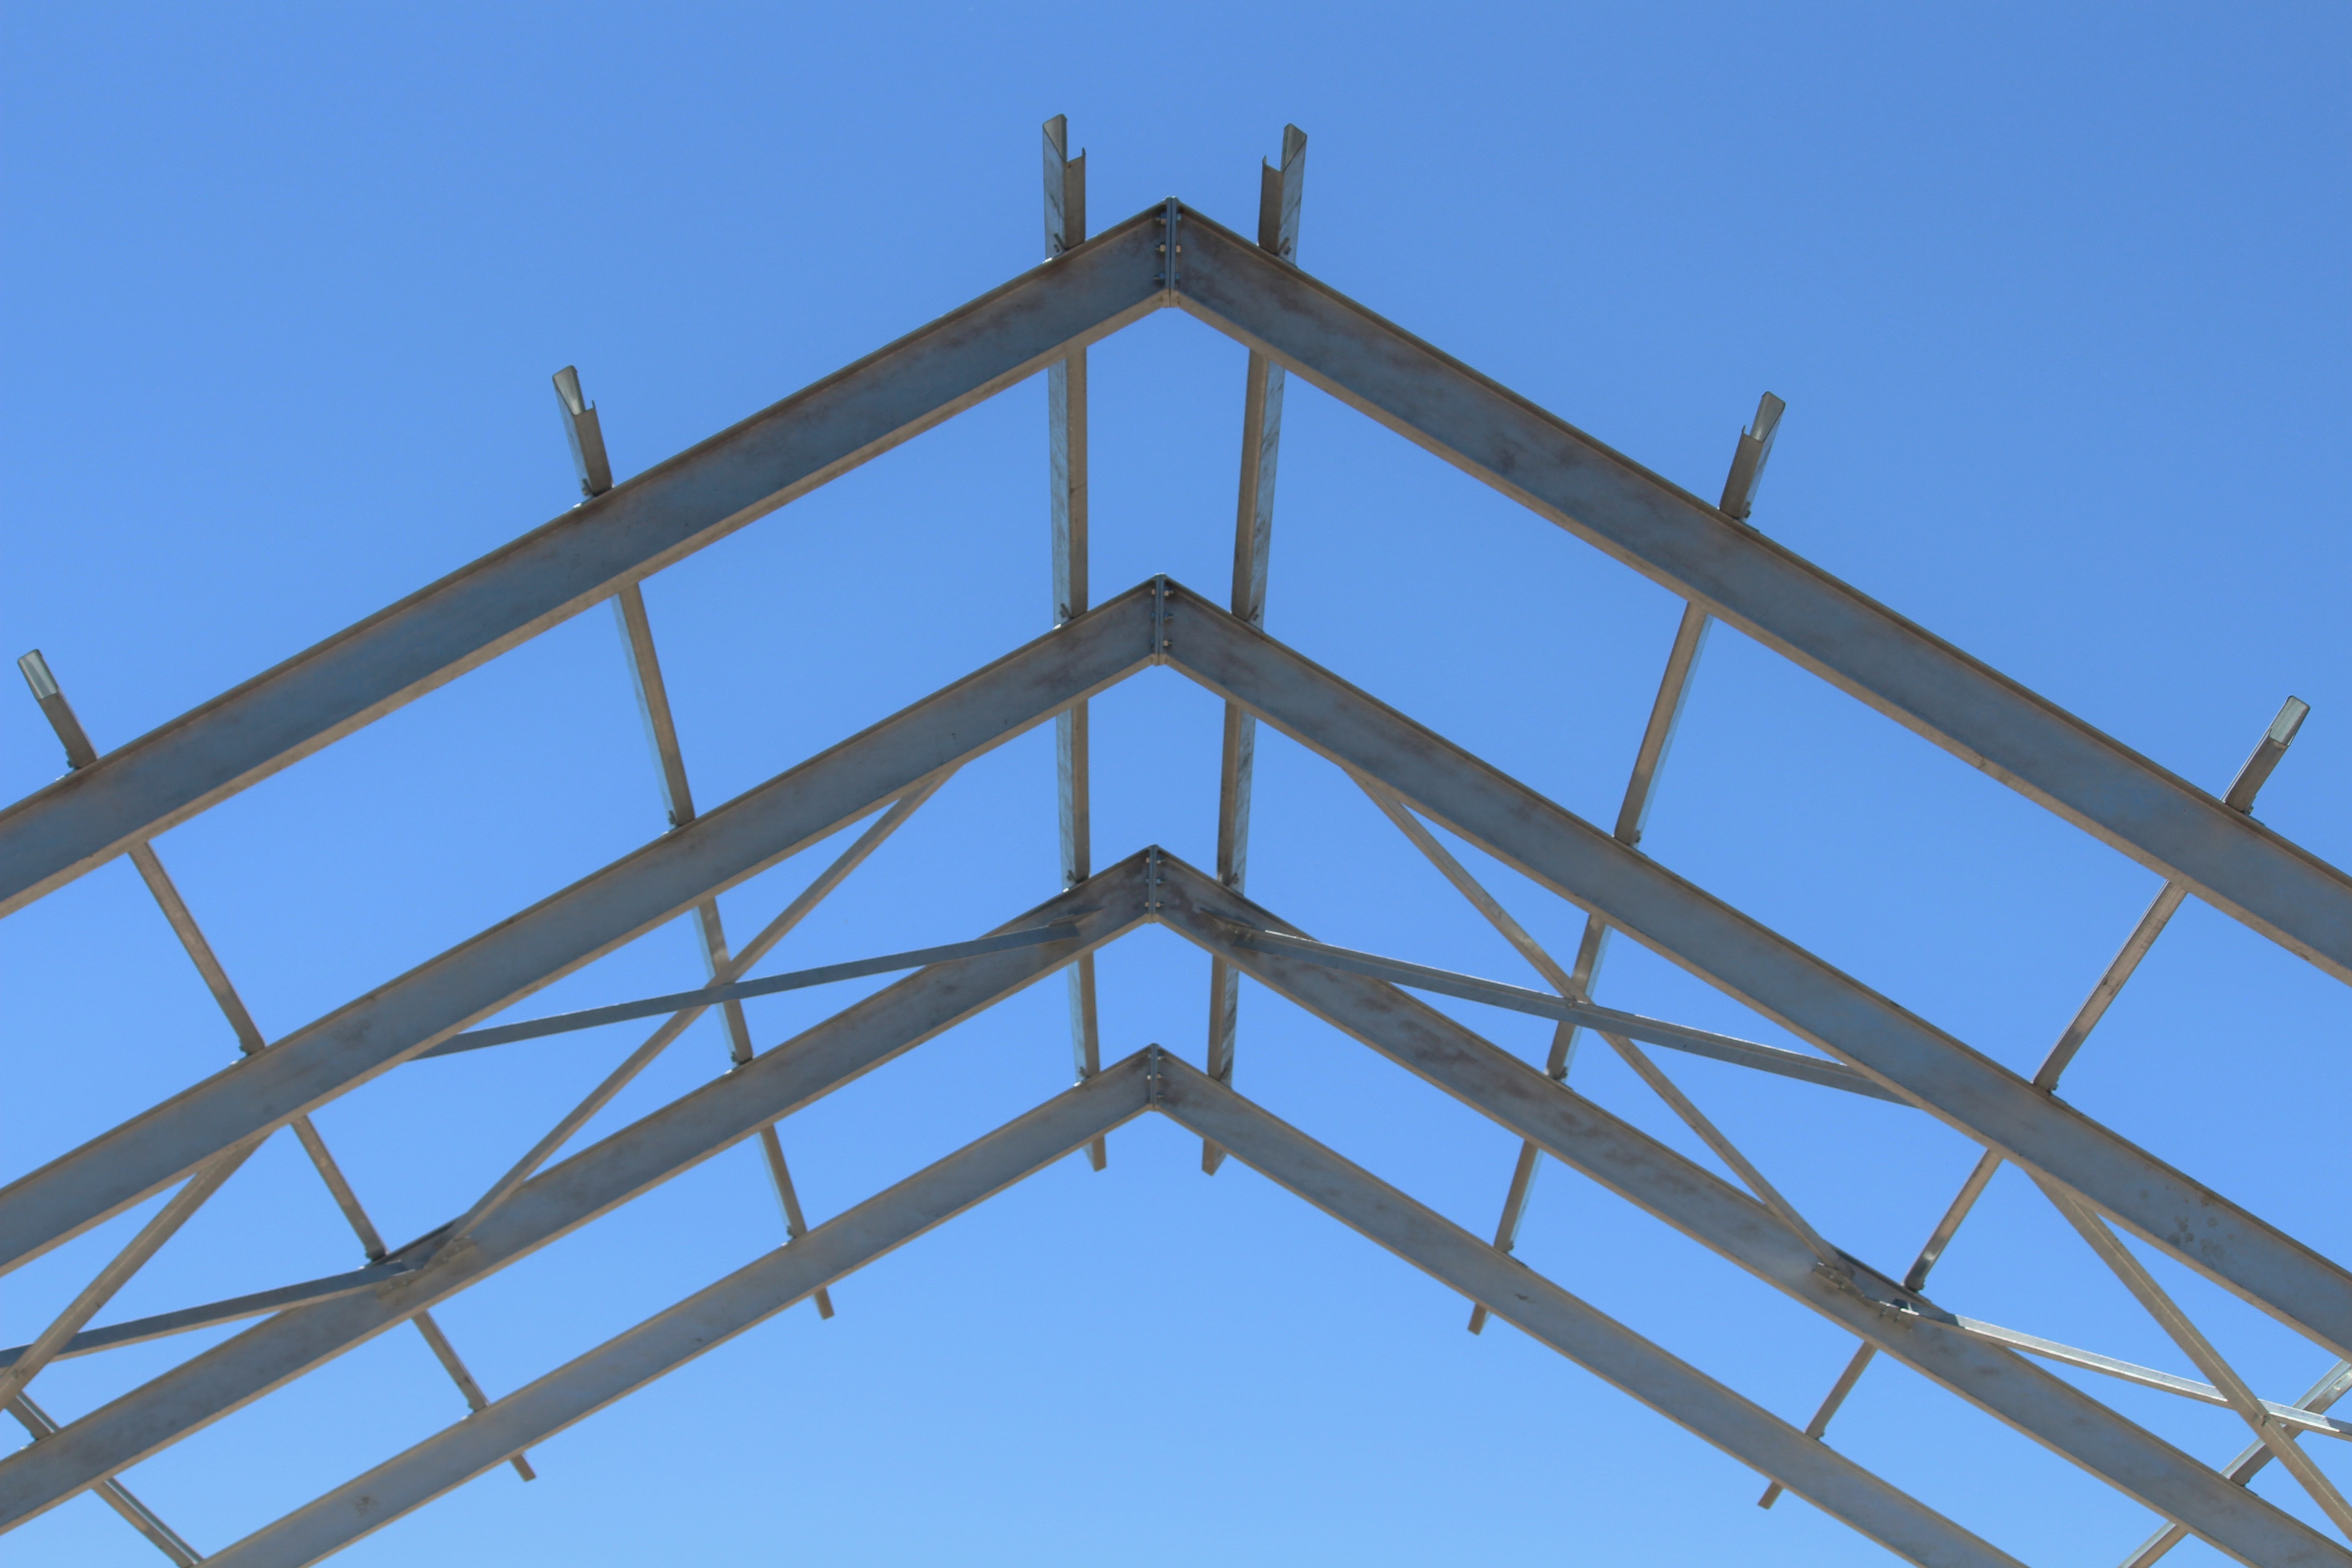
sky, bridge, roof, line, tower, mast, facade, blue, tilt, gland, aluminium, roof construction, outdoor structure